Washington Irving

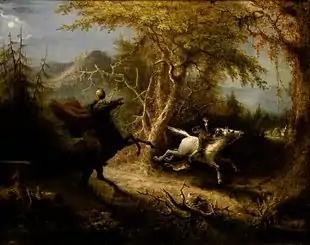
John Quidor's 1858 painting "The Headless Horseman Pursuing Ichabod Crane", inspired by Washington Irving's work

Irving is largely credited as the first American Man of Letters and the first to earn his living solely by his pen. Henry Wadsworth Longfellow acknowledged Irving's role in promoting American literature in December 1859: "We feel a just pride in his renown as an author, not forgetting that, to his other claims upon our gratitude, he adds also that of having been the first to win for our country an honourable name and position in the History of Letters".